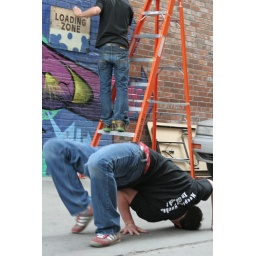
Ian sitting in his chair